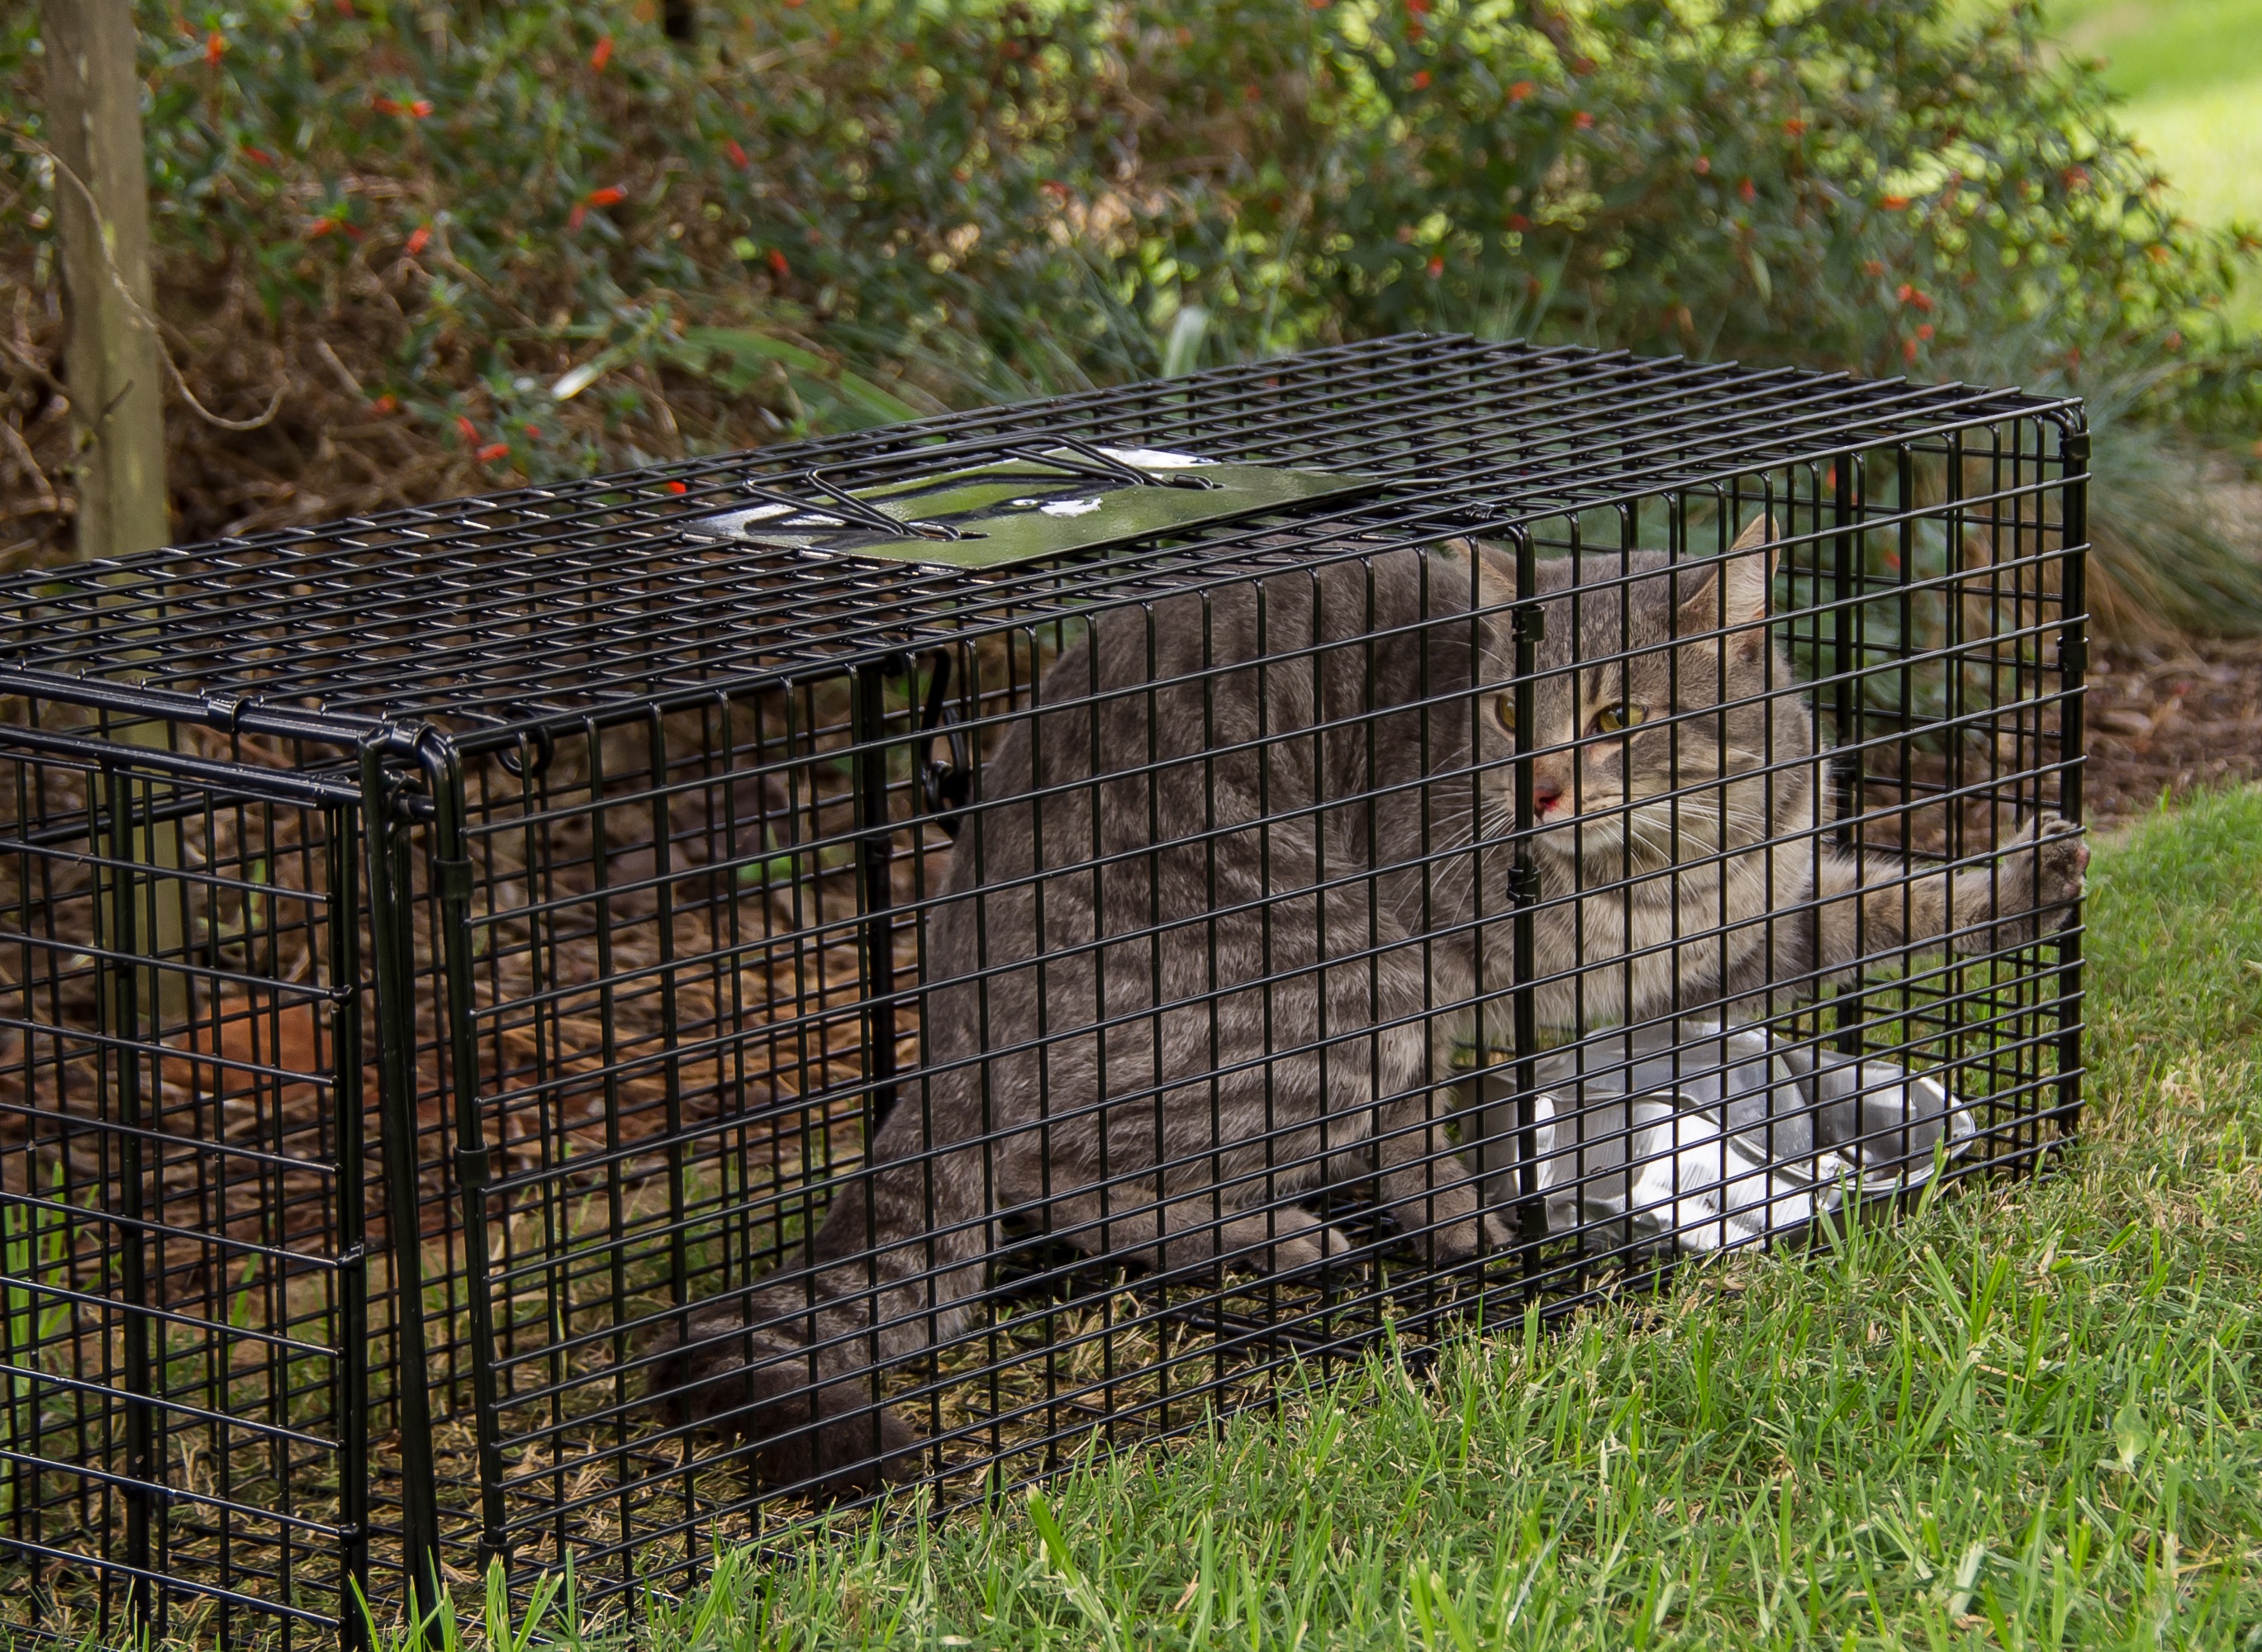
grass, fence, wild, cat, backyard, agriculture, cage, control, pest, trap, feral, cat trap, outdoor structure, chain link fencing, dog crate